Stefon Diggs

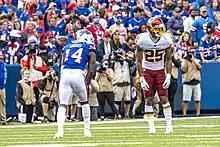
Diggs lining up against Benjamin St-Juste of the Washington Football Team in 2021

During the offseason, the Bills signed veteran receiver Emmanuel Sanders to complement Diggs in the passing game. Diggs recorded his first game of the season with over 100 receiving yards in week 4 against the Houston Texans. He surpassed this total with 162 yards and a touchdown on eight catches during a Week 10 win over the Jets. Diggs was named to the Pro Bowl for the second consecutive year, finishing the season with 1,225 receiving yards and a career-high 10 touchdowns. He was ranked 26th by his fellow players on the NFL Top 100 Players of 2022.